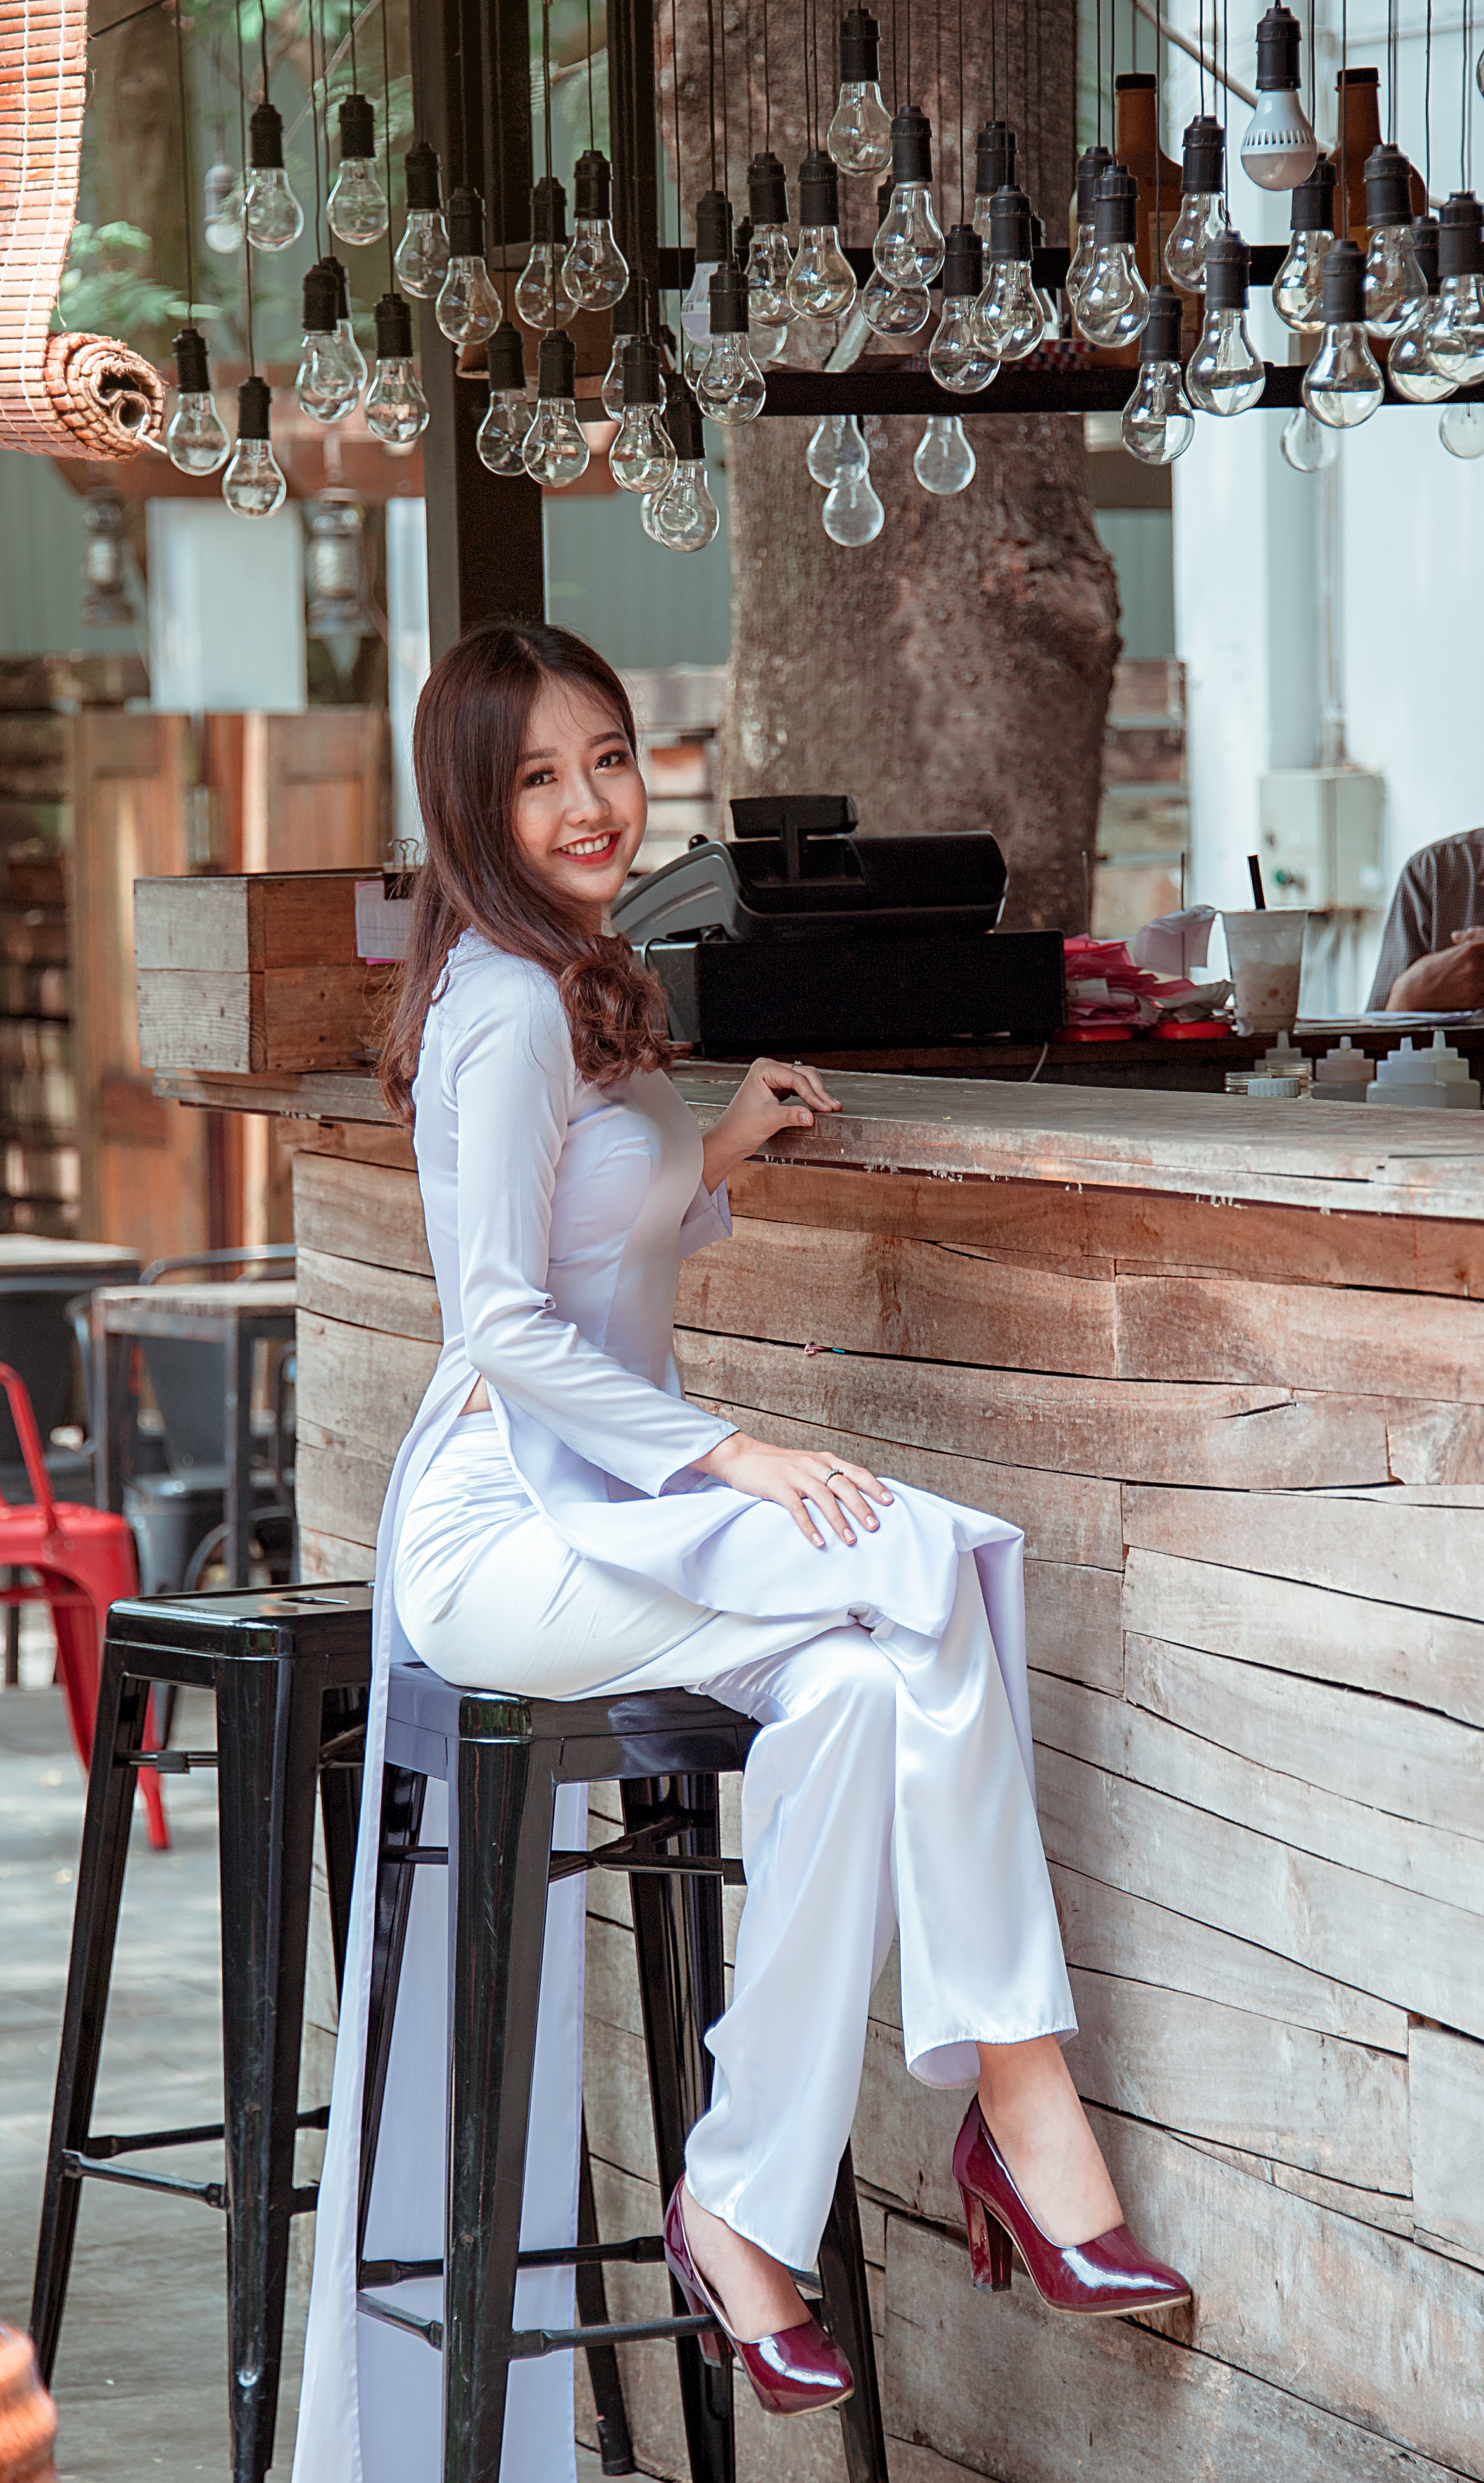
love, cute, portrait, beautiful, happy, girl, shoulder, sitting, fashion, socialite, furniture, photo shoot, shoe, gown